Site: brandenburg
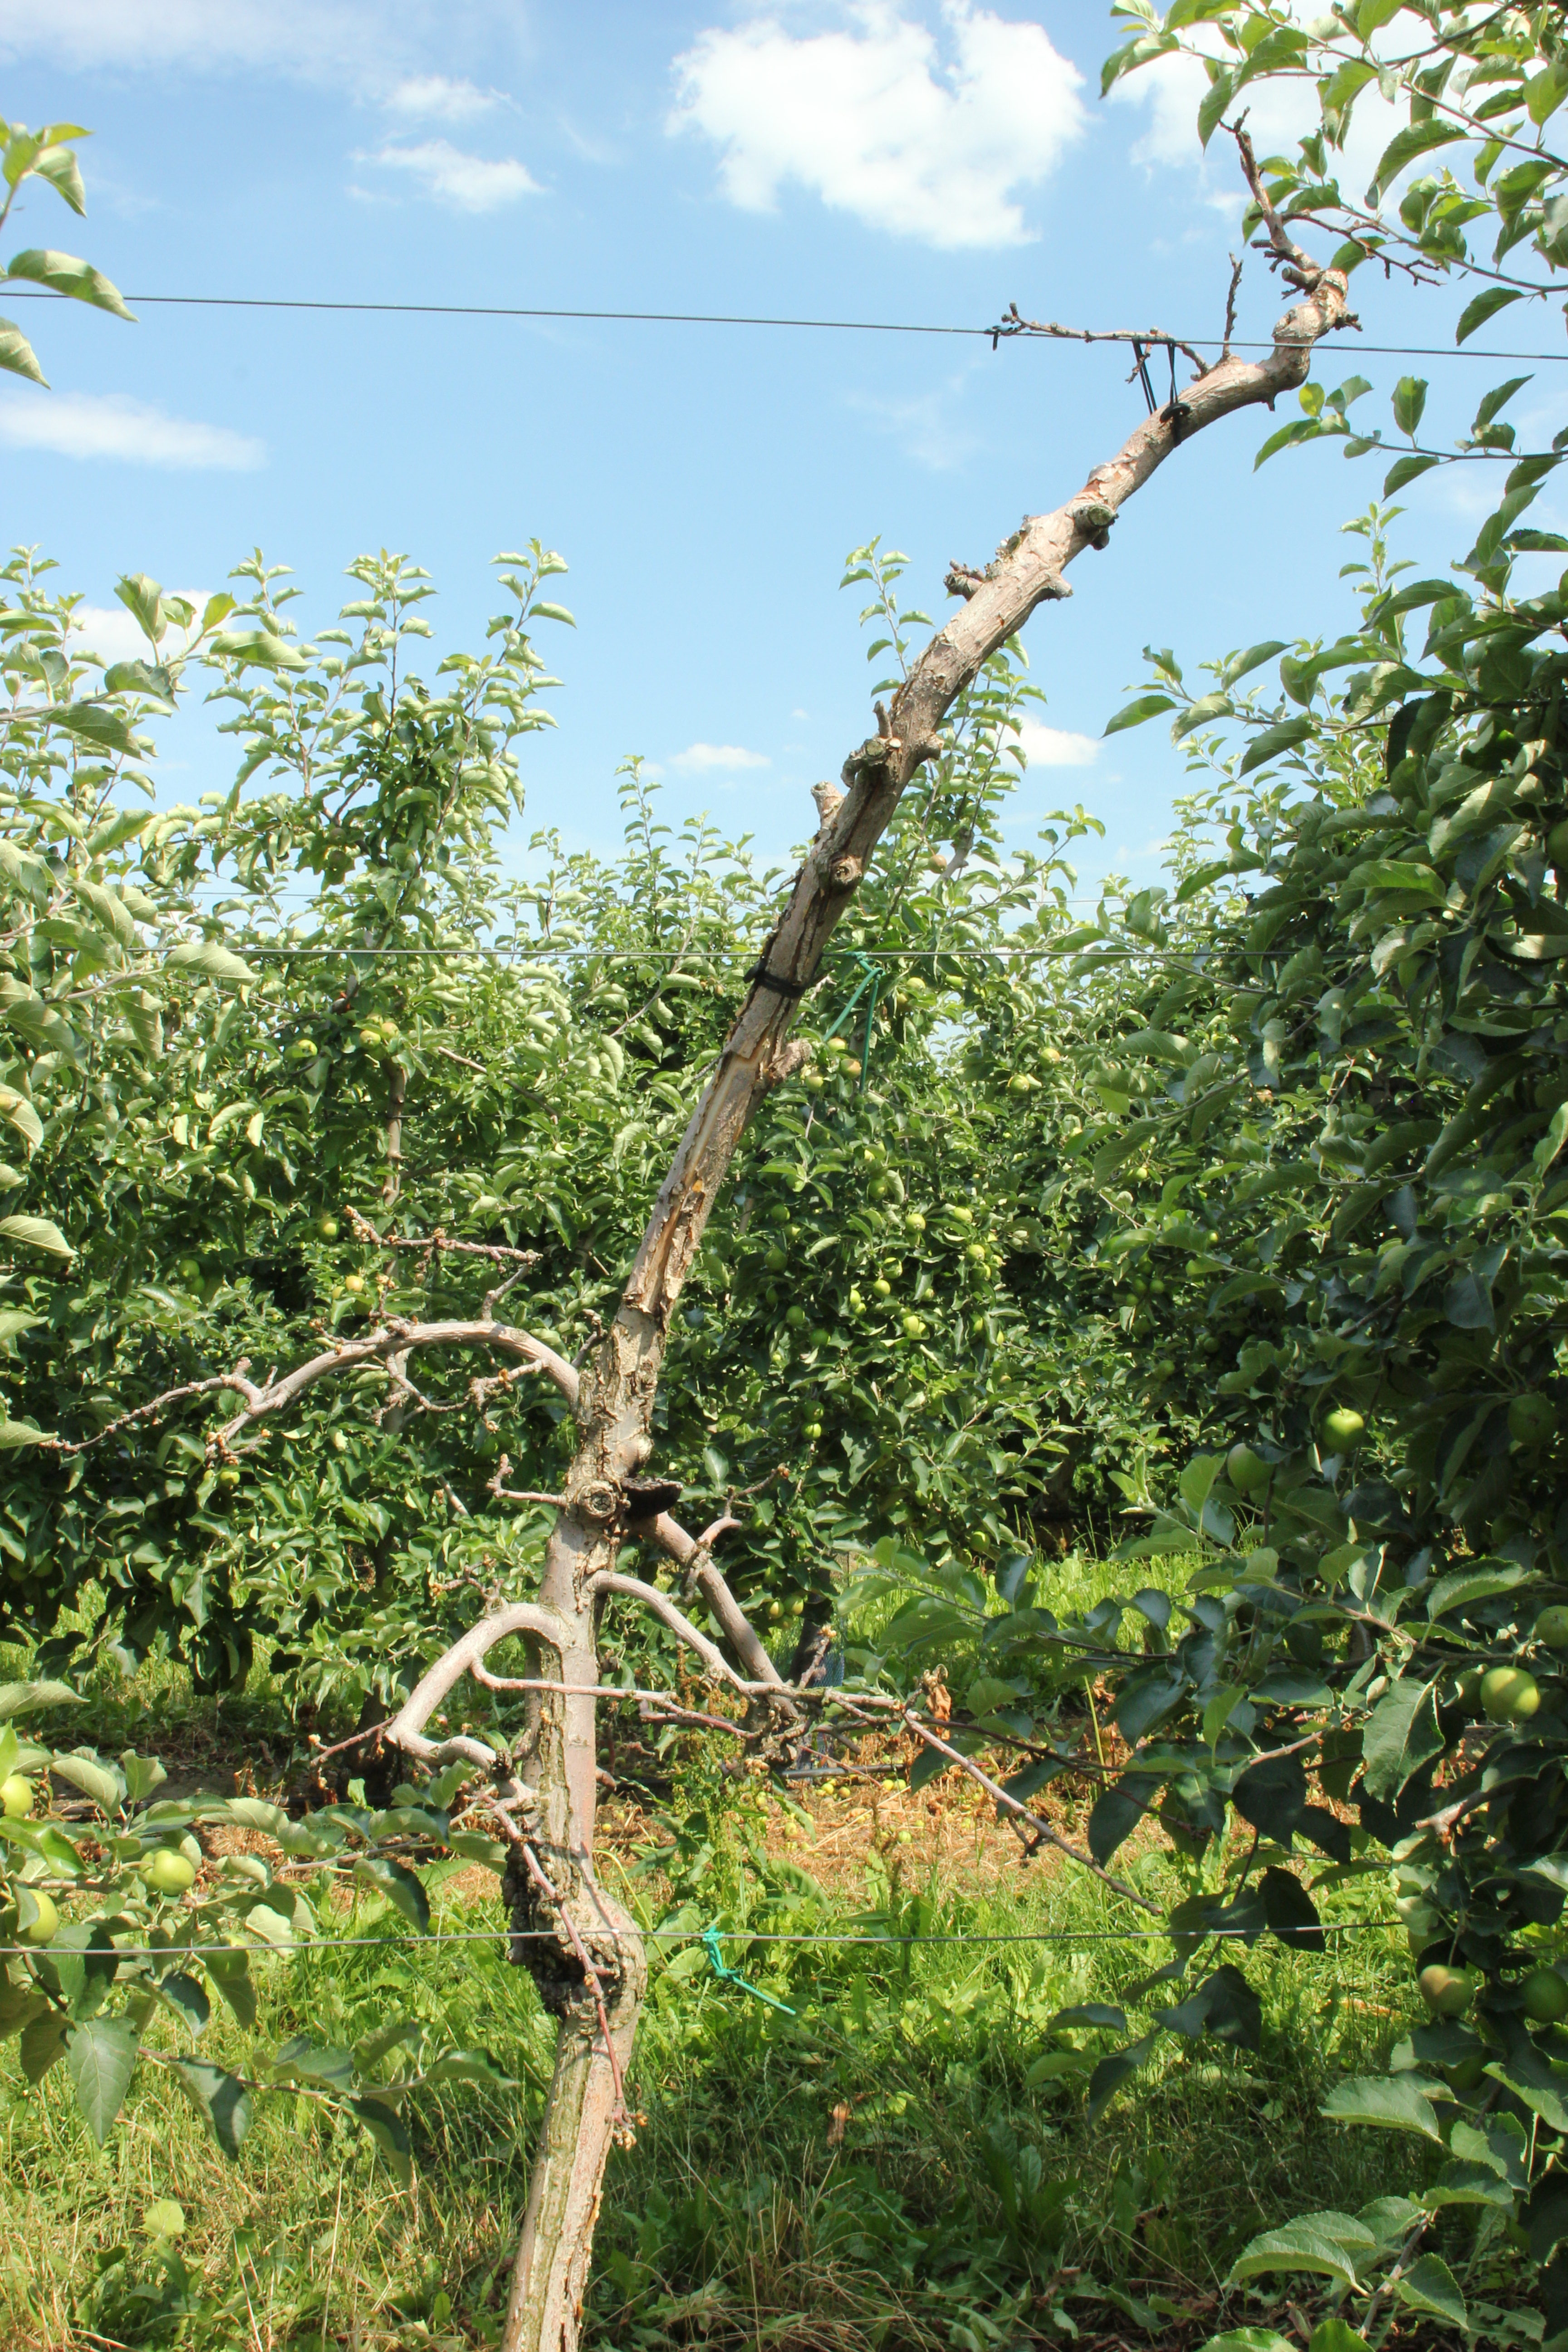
Growth stage (BBCH 74): Development of fruit